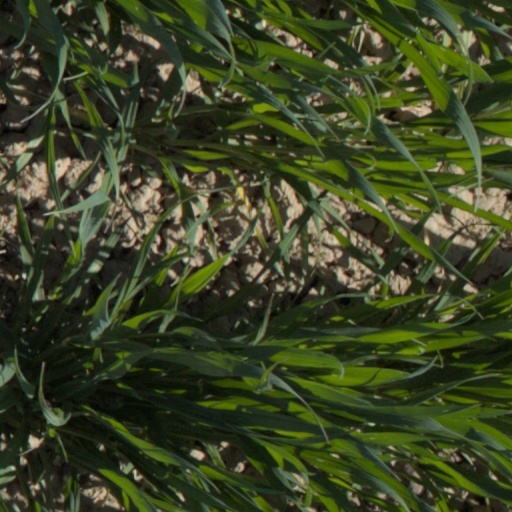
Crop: wheat